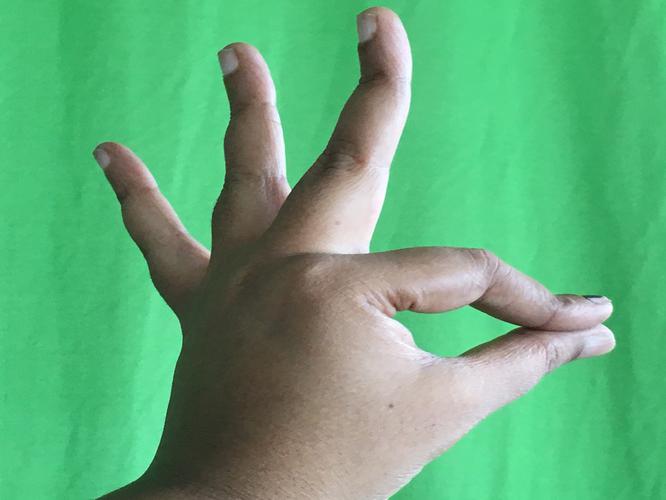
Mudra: Hamsasyam
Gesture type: single_hand